Barnes vs. Roosevelt libel trial

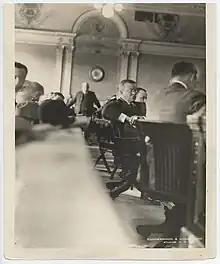
Roosevelt in the courtroom

The William Barnes vs. Theodore Roosevelt libel trial was a 1915 case between former president Theodore Roosevelt and New York State Republican Party Chairman William Barnes Jr. Barnes sued Roosevelt for libel following accusations of corruption made by Roosevelt against Barnes. The trial became a high-profile news event, and was reported about in newspapers across the country. It ended with Roosevelt's acquittal and played a prominent part in ending Barnes' career as a Republican political leader.